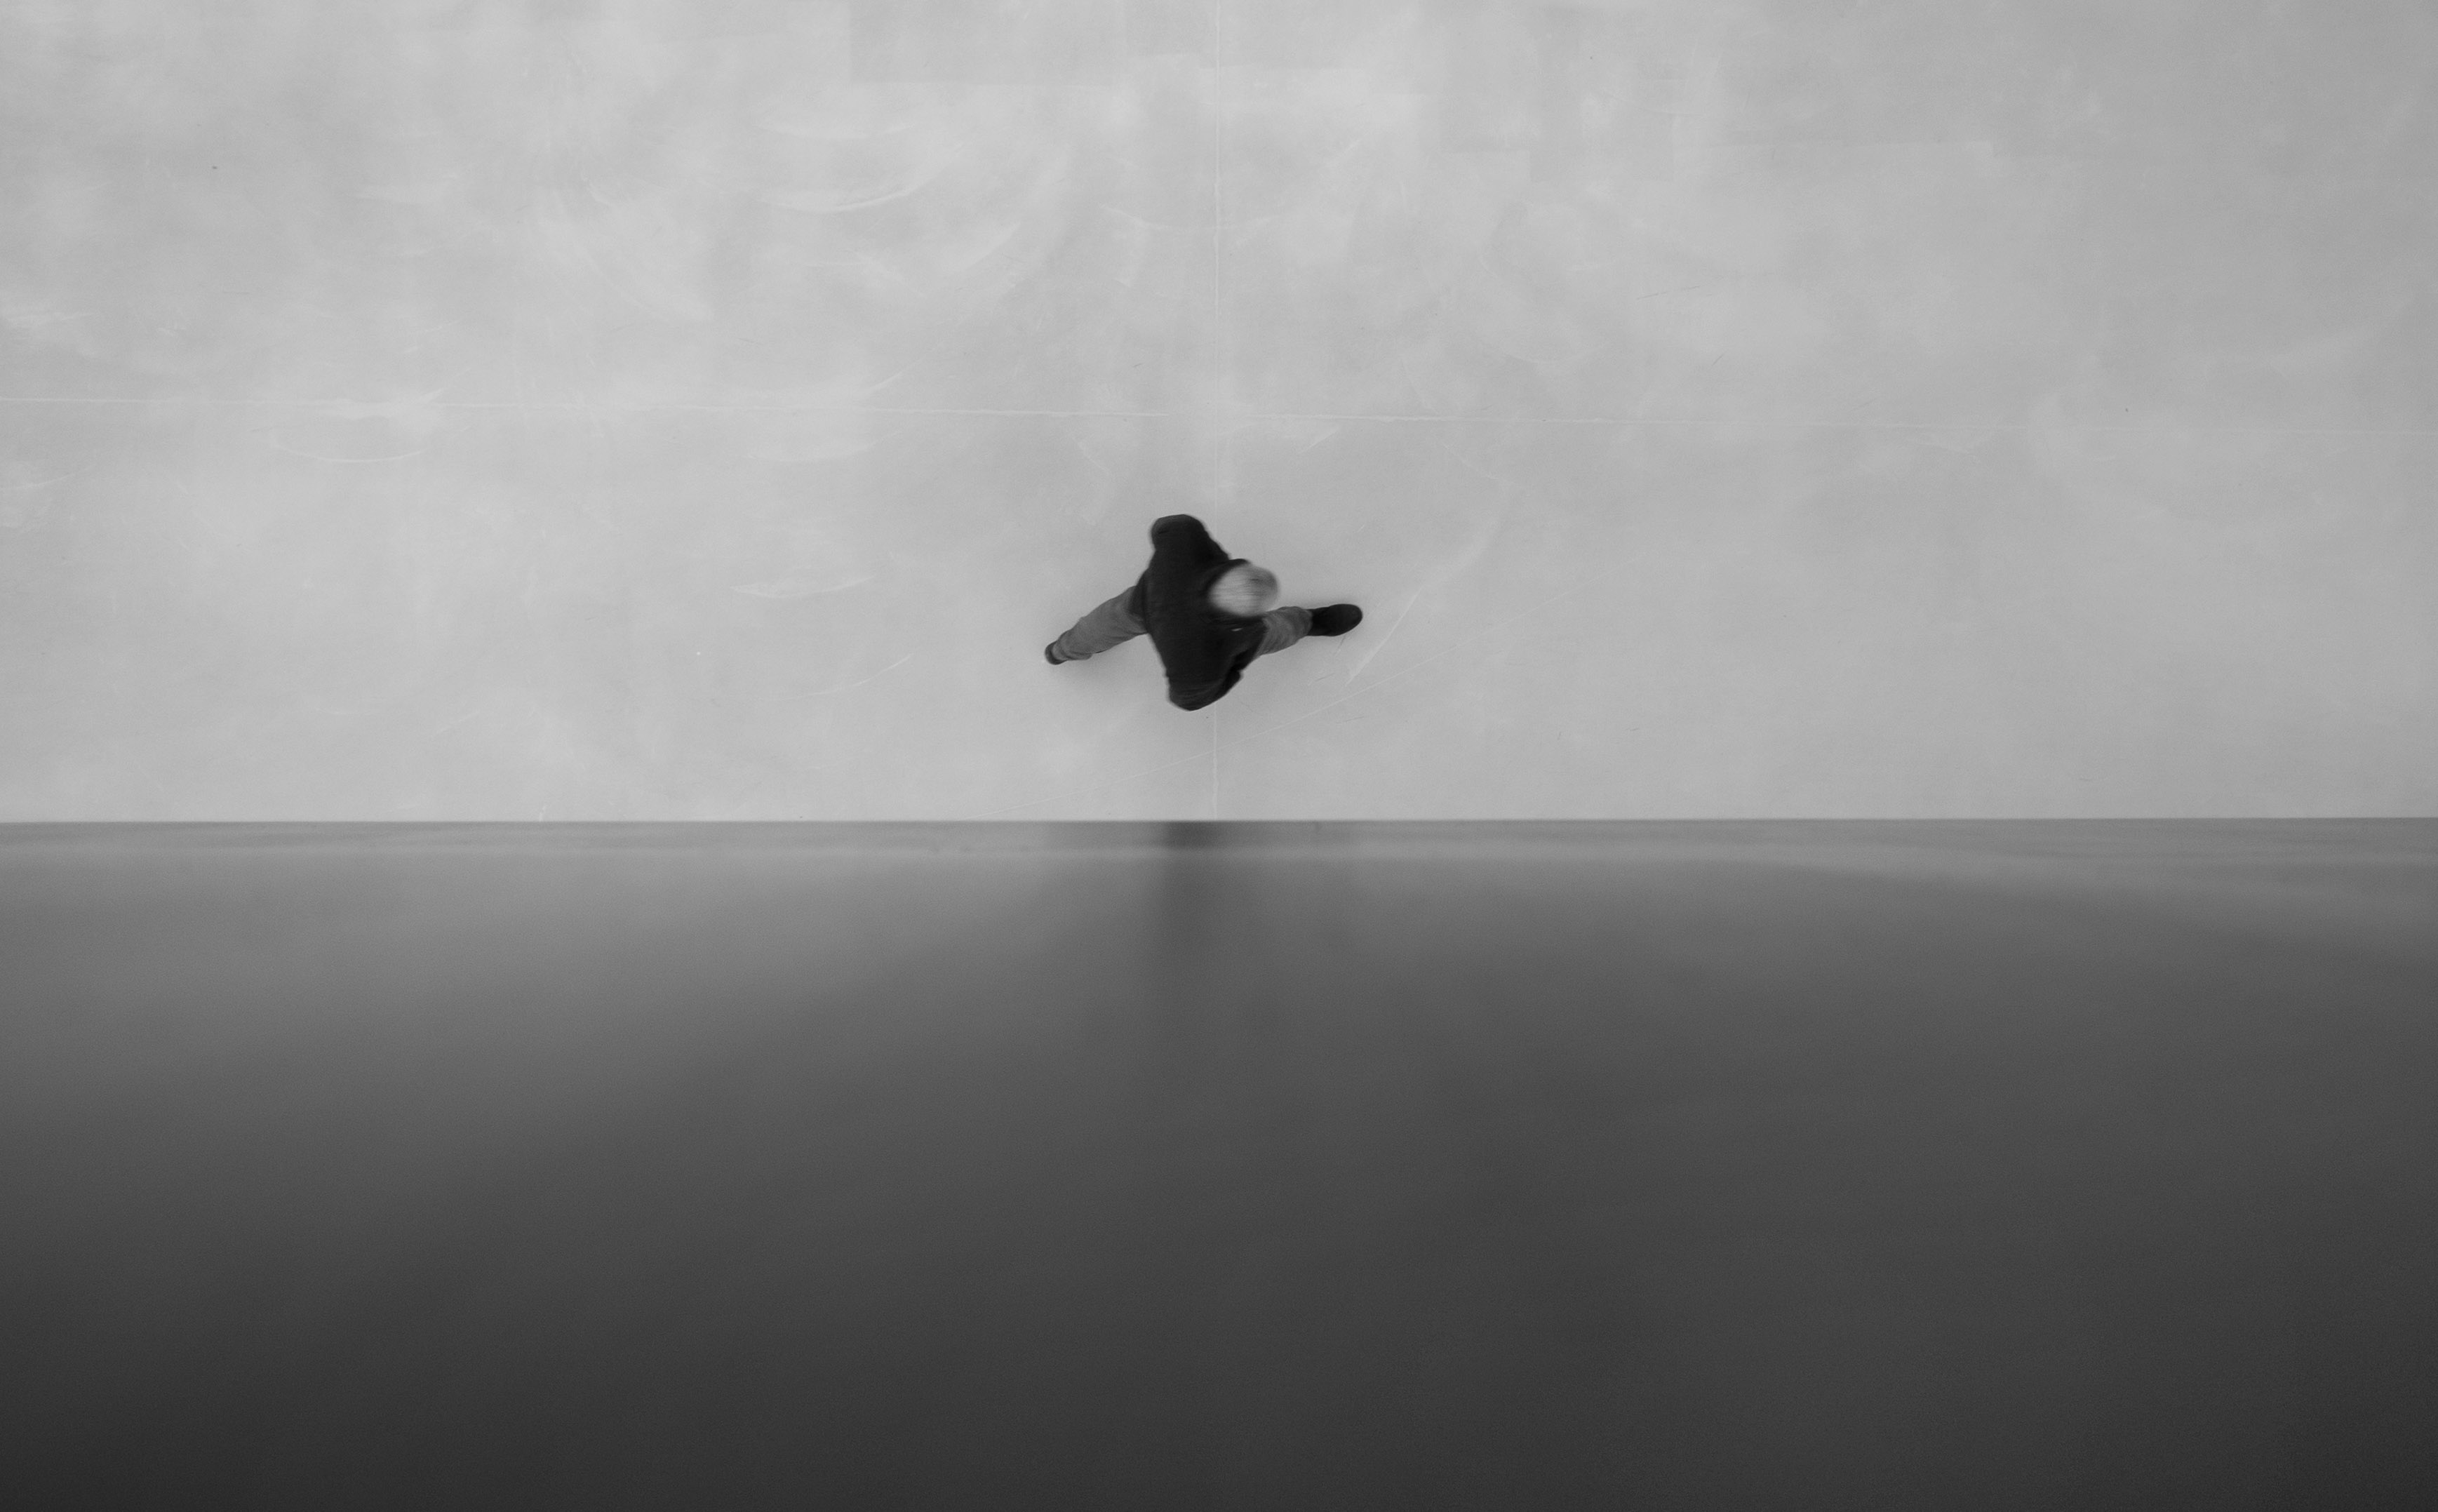
bird, wing, black and white, street, airplane, flight, black, monochrome, monochrome photography, atmosphere of earth, perching bird